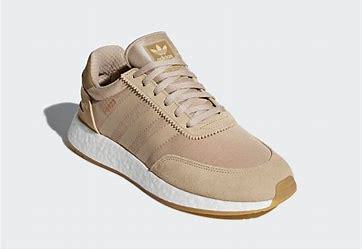
Brand: Adidas
Model: I 5923